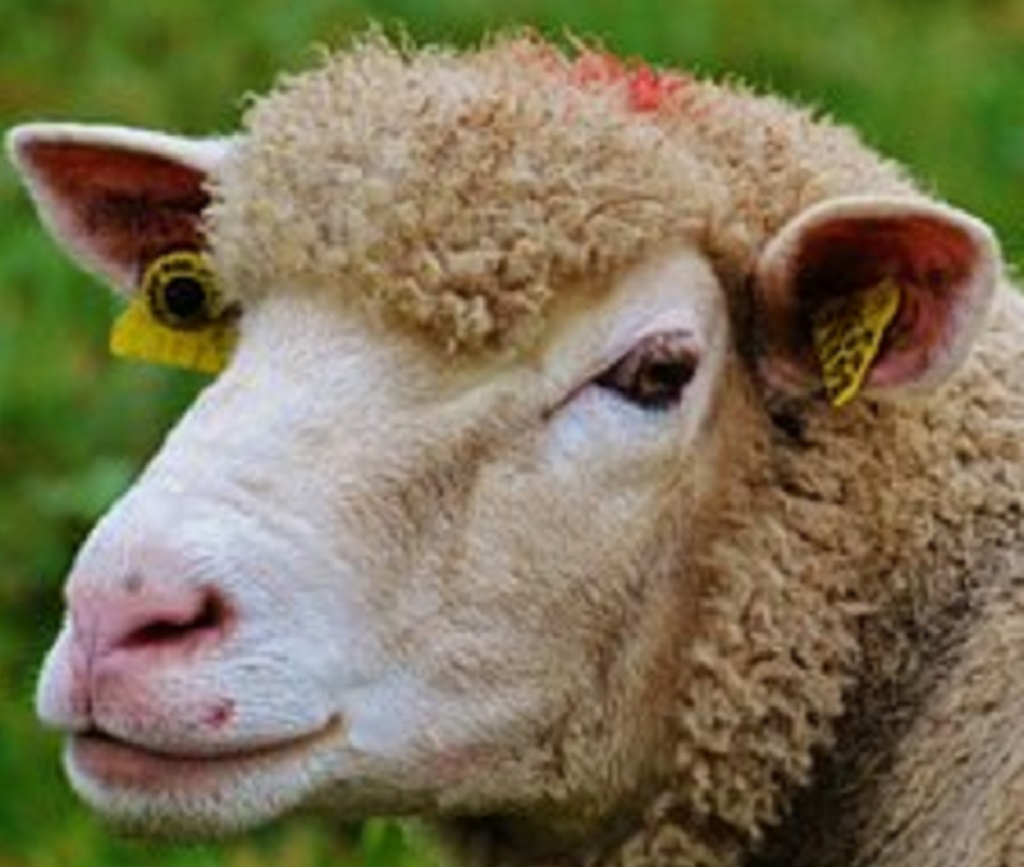
Label: no pain